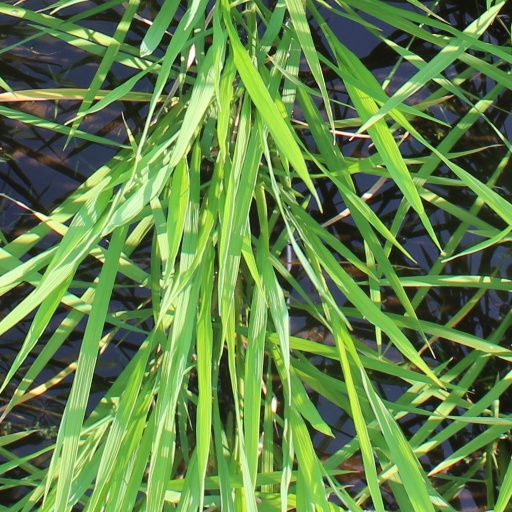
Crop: rice